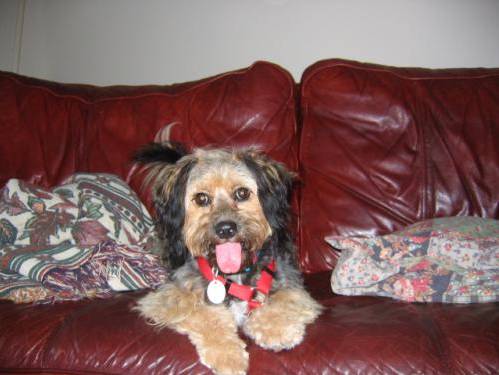
Label: dog